Brooklyn Decker

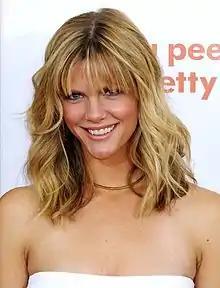
Decker in 2012

Brooklyn Danielle Decker (born April 12, 1987) is an American model and actress, perhaps best known for her appearances in the "Sports Illustrated" Swimsuit Issue, including the cover of the 2010 issue. In addition to working for Victoria's Secret for the 2010 "Swim" collection, she has ventured into television with guest appearances on "Chuck", "Ugly Betty", "The League", and "Royal Pains". She made her feature film debut in "Just Go with It" (2011), and later starred in "Battleship" (2012) and "What to Expect When You're Expecting" (2012). In 2015, she was cast as a series regular, portraying Mallory Hanson, on Netflix's "Grace and Frankie".